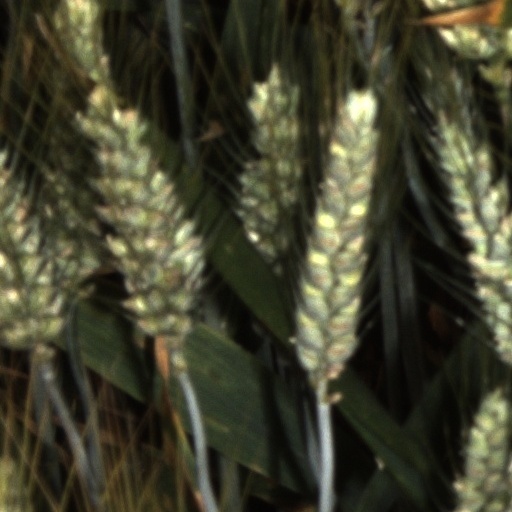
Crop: wheat